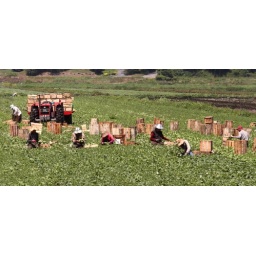
The people working in the field are only a stones through from the sign which I took last year.